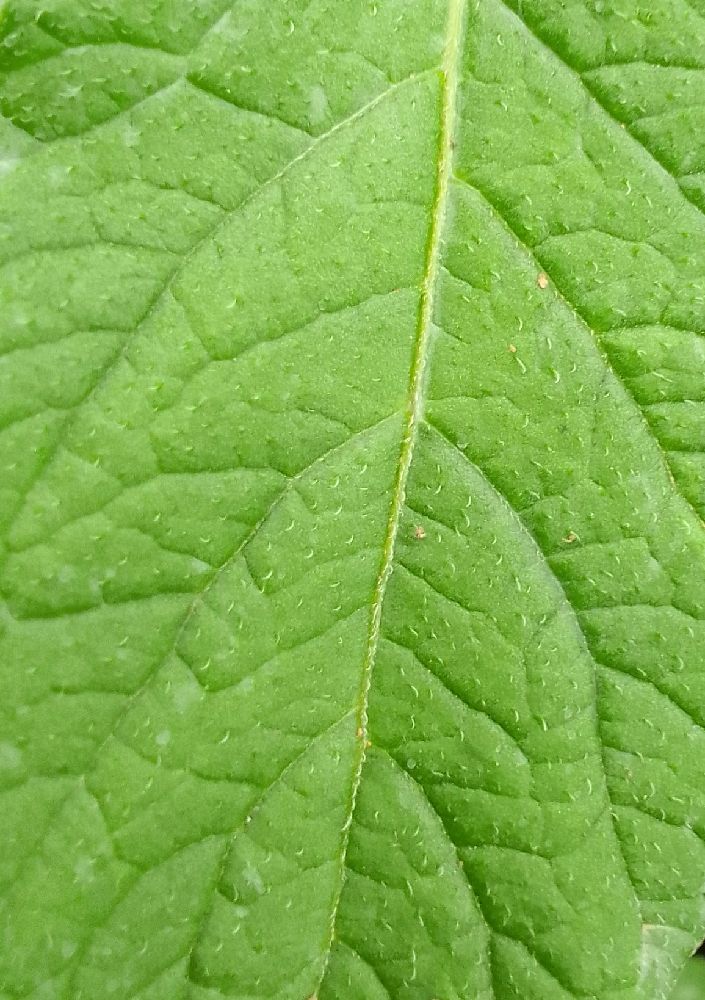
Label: Healthy